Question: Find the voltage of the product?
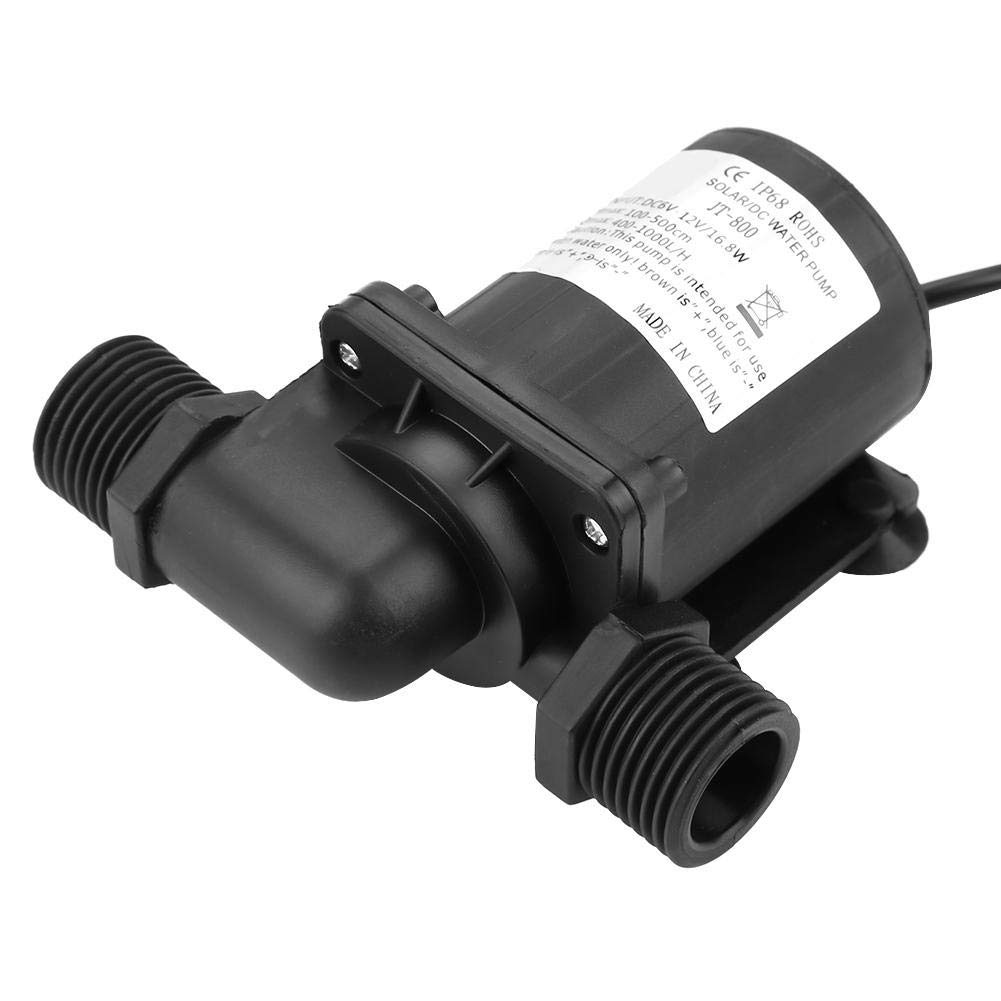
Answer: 12.0 volt